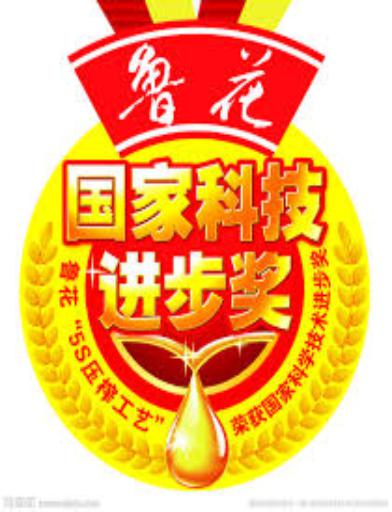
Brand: luhua
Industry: Food